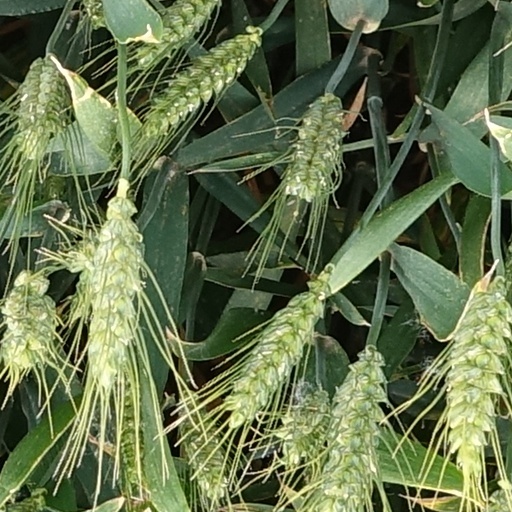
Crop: wheat